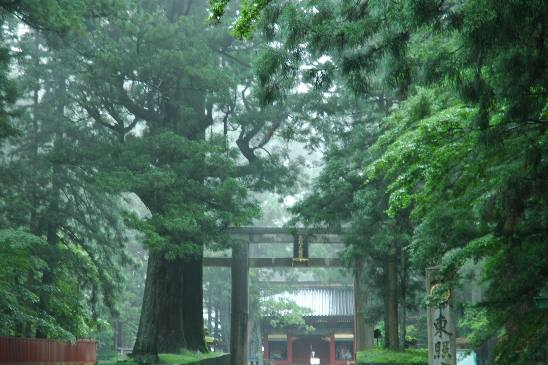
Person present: No